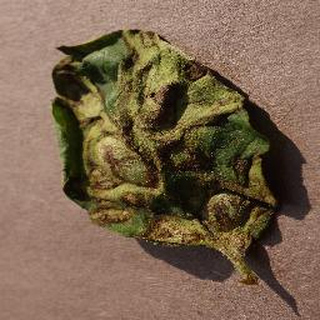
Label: potato_late_blight